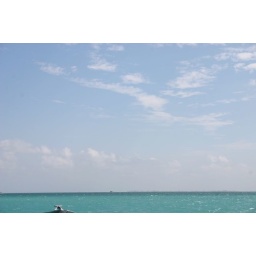
You can see the sand bar and the other boats off in the distance